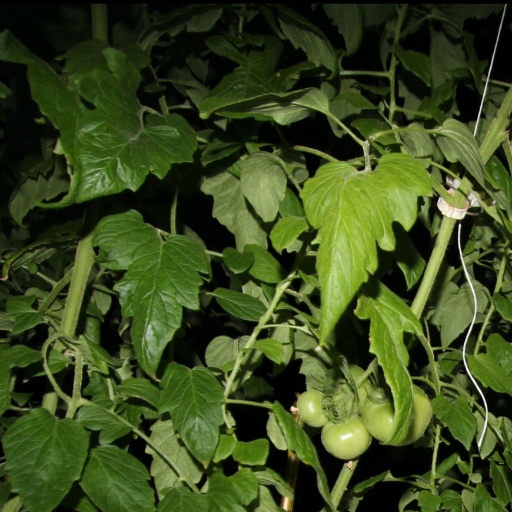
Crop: tomato